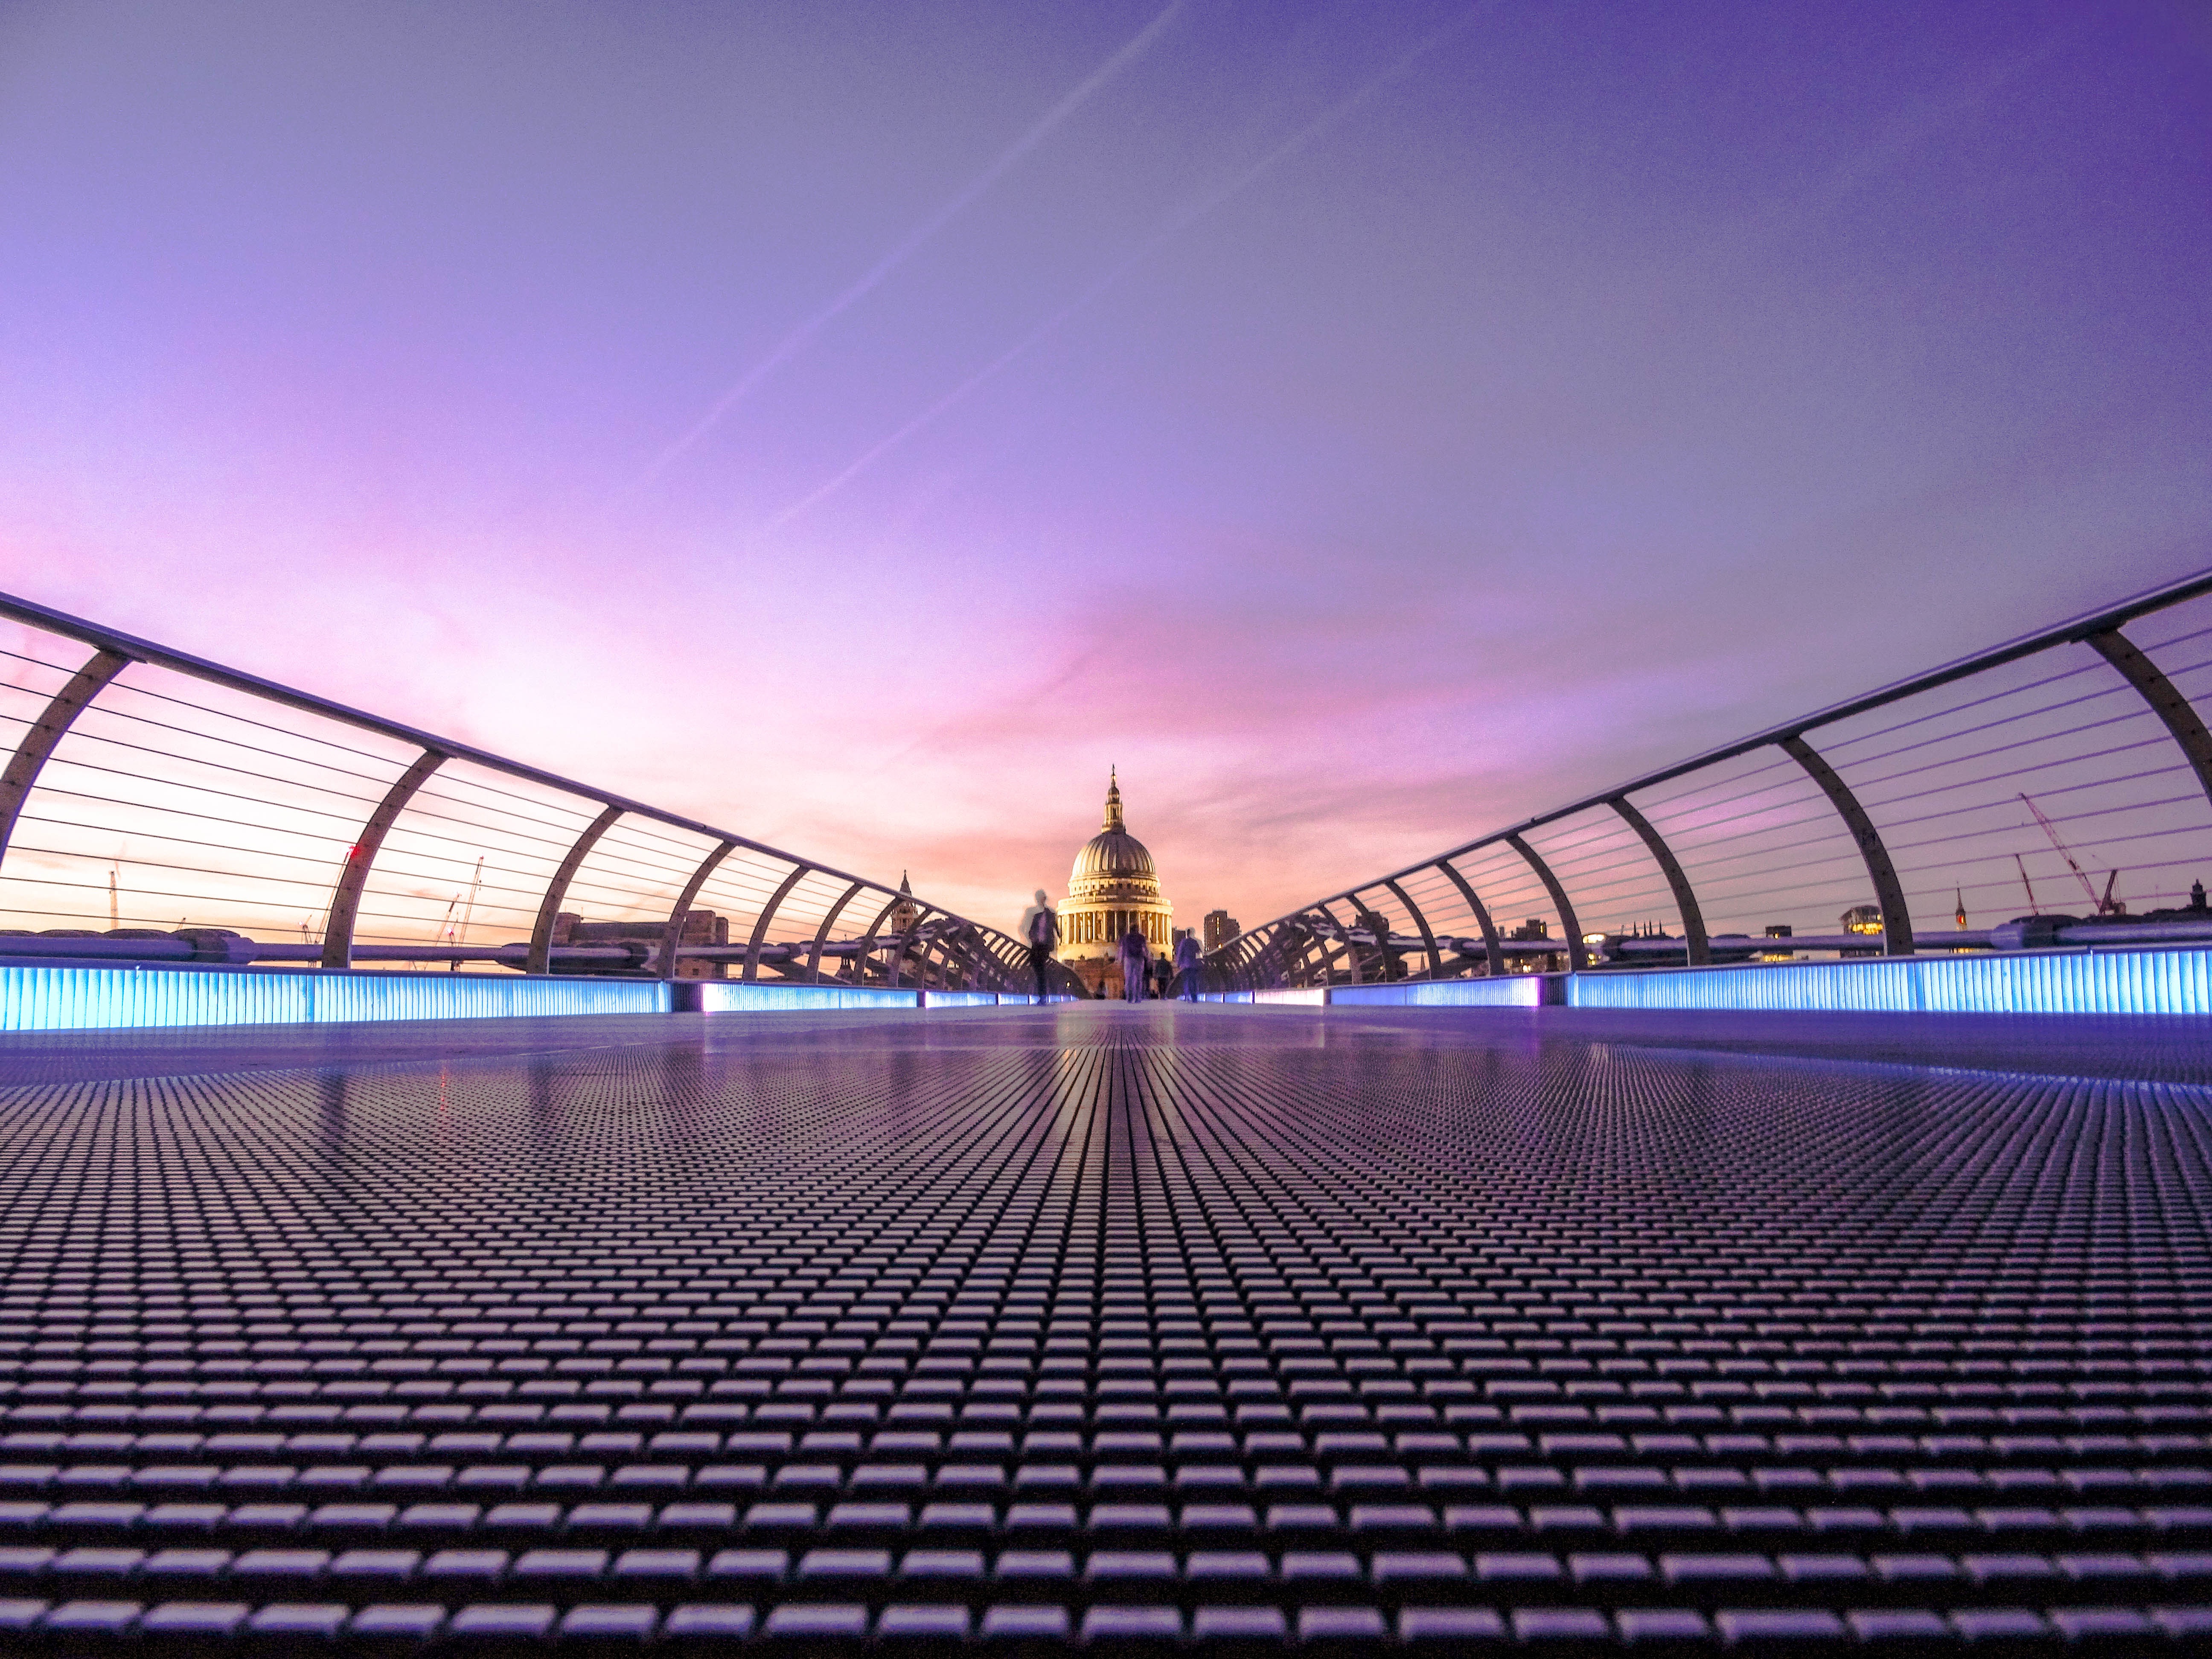
structure, bridge, cityscape, suspension bridge, evening, railing, line, reflection, cathedral, stadium, arena, symmetry, geographical feature, sport venue, soccer specific stadium